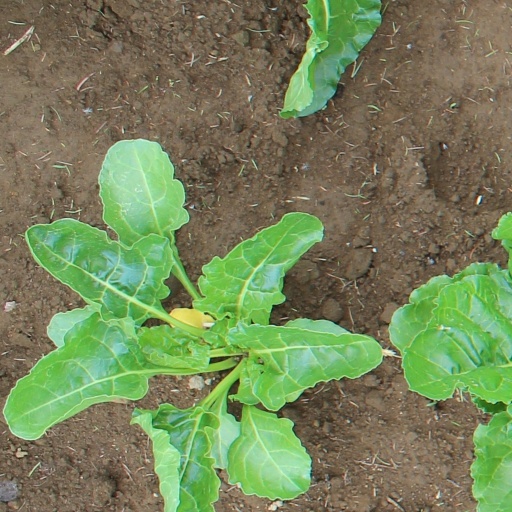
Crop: sugar beet